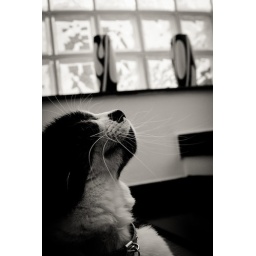
cat in black and white